Orchard Supply Hardware

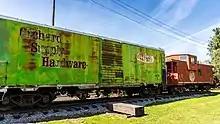
Orchard Supply Hardware boxcar (OSHX 1) at History Park at Kelley Park

Orchard Supply Hardware ceased to be a privately owned company when it and its seven stores were acquired by the conglomerate W.R. Grace and Company in 1979.